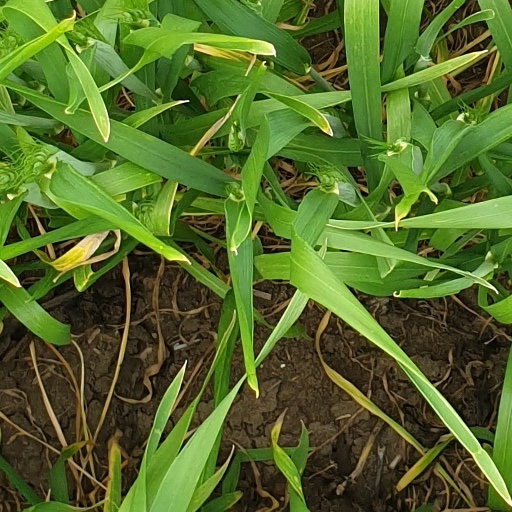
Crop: wheat